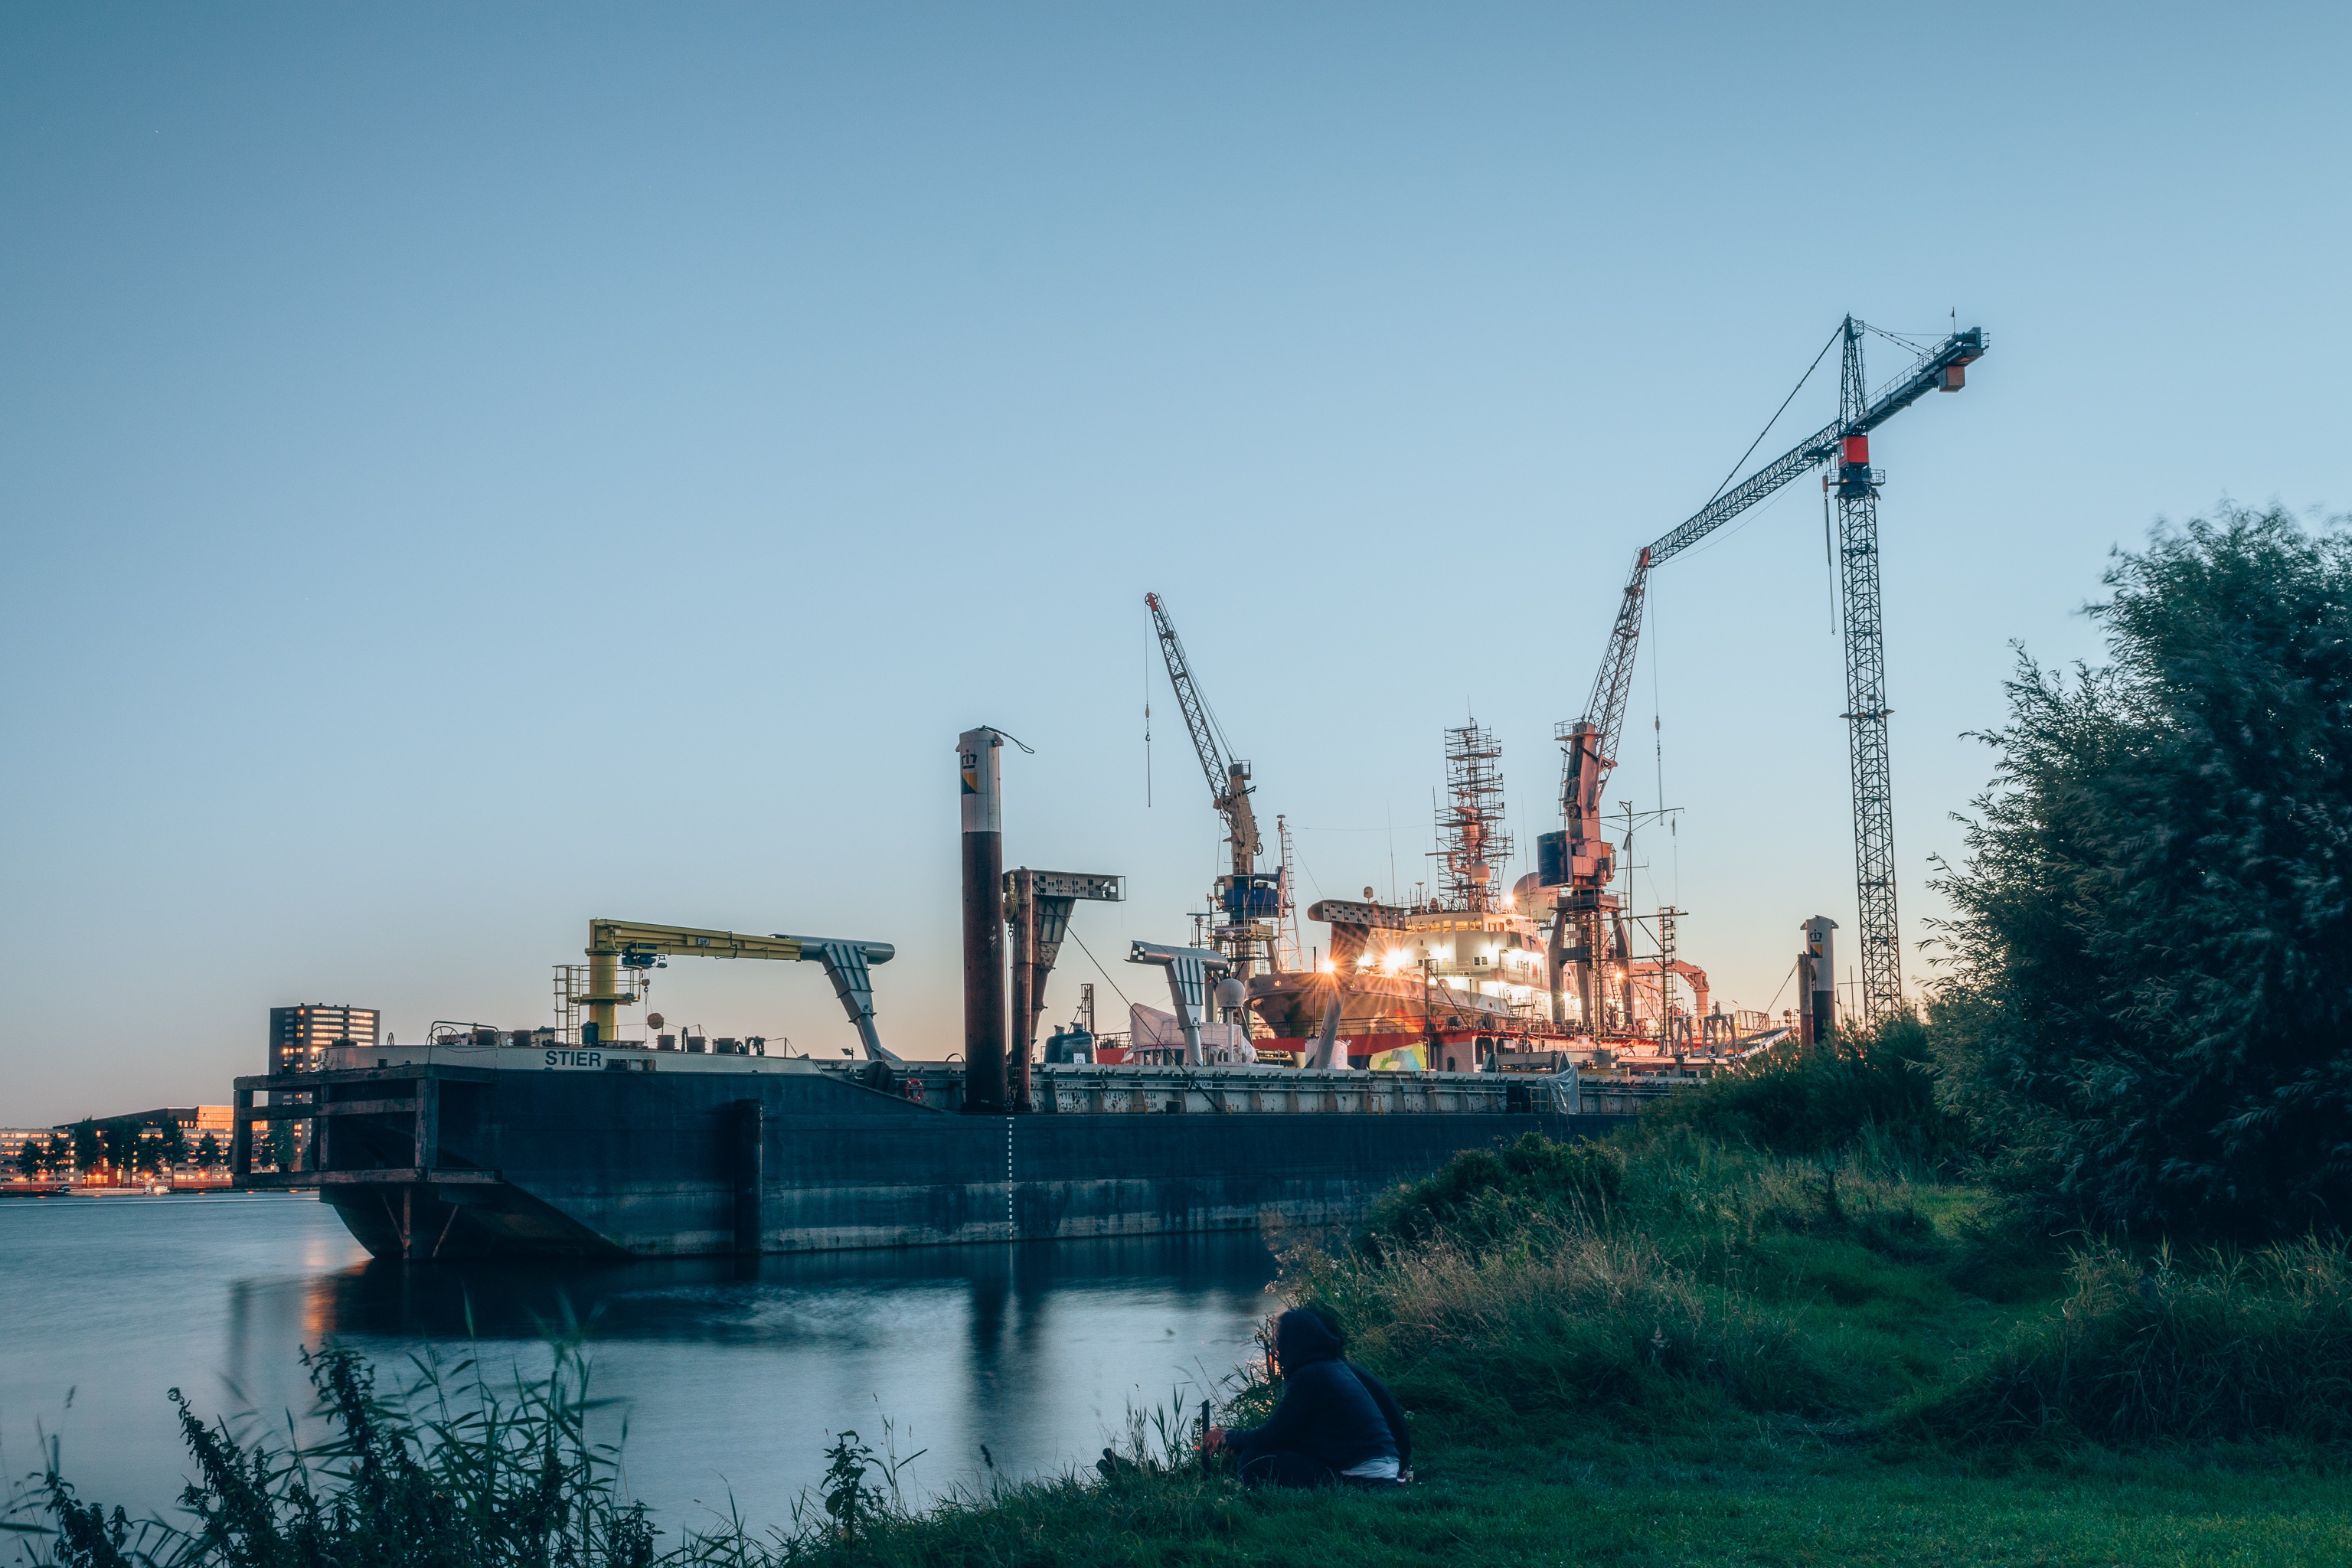
sea, boat, ship, transport, vehicle, port, cargo ship, waterway, infrastructure, channel, watercraft, container ship, freight transport, construction equipment, offshore drilling, crane vessel floating